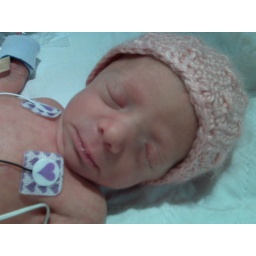
Abigail snoozes in her pink hat